Tinamou

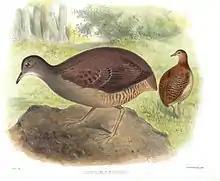
Slaty-breasted tinamous are found in tropical lowland forests

Tinamous are largely sedentary birds. Forest-dwelling tinamous will move short distances if climatic conditions, such as intense rain, flooding or drought, force them to. Most Amazonian species will move between the varzea forests and dry land depending on water levels. The puna tinamou occupies high ridges in the Andes but, in bad weather, will move down to the valley floors.